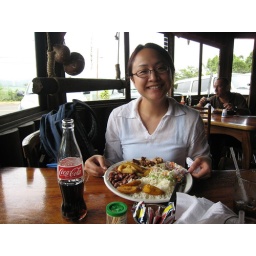
lunch in the Los Angeles cloud forest